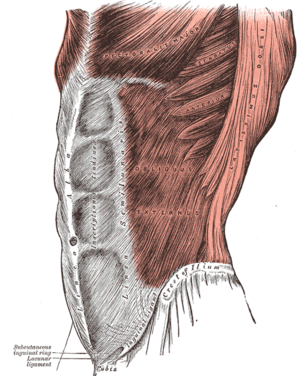
Skrå ydre bugmuskel
De skrå eksterne bugmuskel
Skrå ydre bugmuskel er den største og superficiale af de tre flade muskler på den laterale anteriore mave.